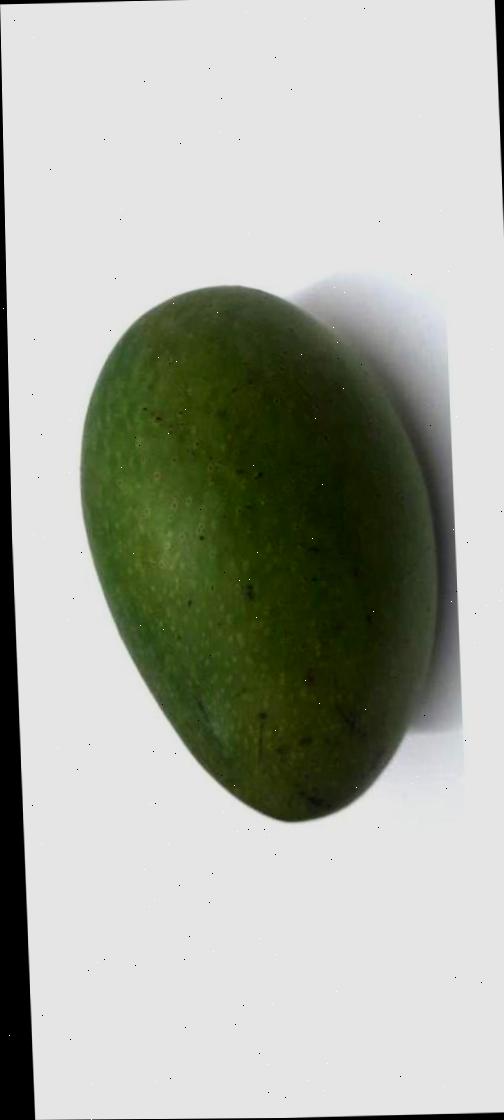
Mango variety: Ashshina Zhinuk